Dieciocho de Julio

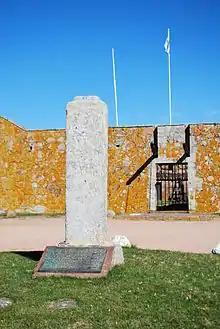
Fuerte San Miguel

In the town, there is the Fortin de San Miguel, a castle which has been converted to an inn and hotel.